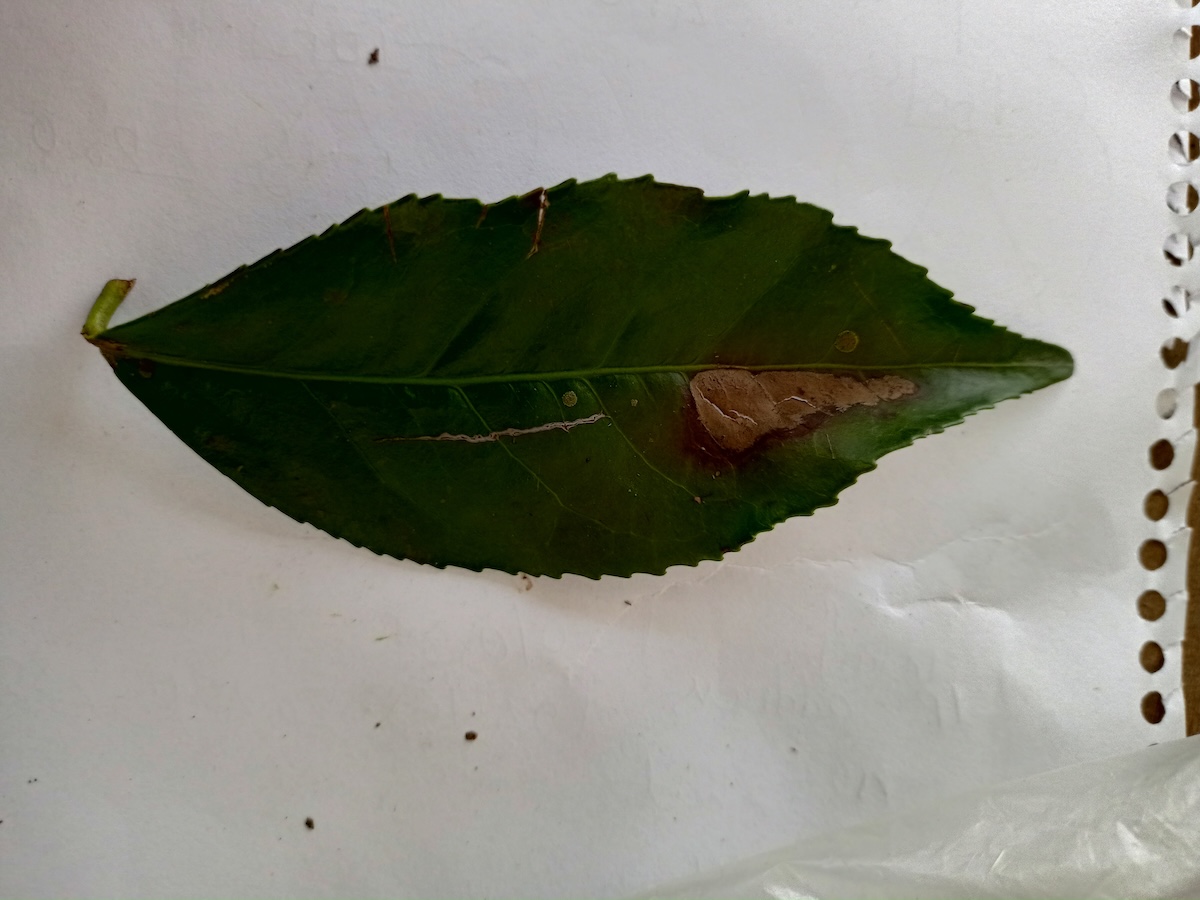
Label: Gray Blight